Edmond Dantès

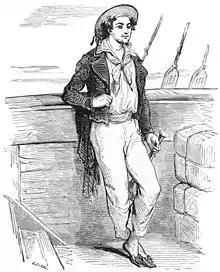
Illustration of Edmond Dantès by Pierre-Gustave Staal (1888).

Edmond Dantès is a title character, Byronic hero and the protagonist of Alexandre Dumas's 1844 adventure novel "The Count of Monte Cristo". Within the story's narrative, Dantès is an intelligent, honest and loving man who turns bitter and vengeful after he is framed for a crime he did not commit. When Dantès finds himself free and enormously wealthy, he takes it upon himself to reward those who have helped him in his plight and punish those responsible for his years of suffering. He is known by the aliases The Count of Monte Cristo, Abbé Busoni, Lord Wilmore, and Sinbad the Sailor.